Throne of Fire

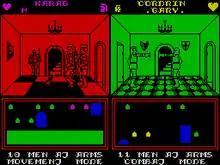
Gameplay of "Throne of Fire", split-screened with the first player as Karag and the second as Cordrin. The second player is seen in combat against the King's Guard.

"Throne of Fire" is an action strategy game. Set in the Burning Citadel, located around the rim of a volcano, the player assumes the role of one of the three princes of the recently deceased King Atherik: Alorn the Lion Prince, Cordrin the Sun Prince, and Karag the Wolf Prince. As one of the princes, the player can play against two computer players or a second player and a computer player, who play the role of the other two princes. Each prince and their men-at-arms must fight the other princes and their army to the death. The player must also fight against the King's Guard, the protectors of the Throne of Fire. Weapons with their own strengths and weaknesses can be found around the castle, along with magical objects that can increase or decrease a character's strength.